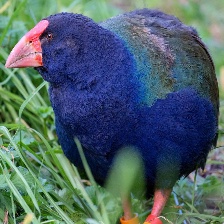
Species: TAKAHE
Scientific name: PORPHYRIO HOCHSTETTERI
ImageNet parent category: european_gallinule